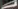
Number: 7